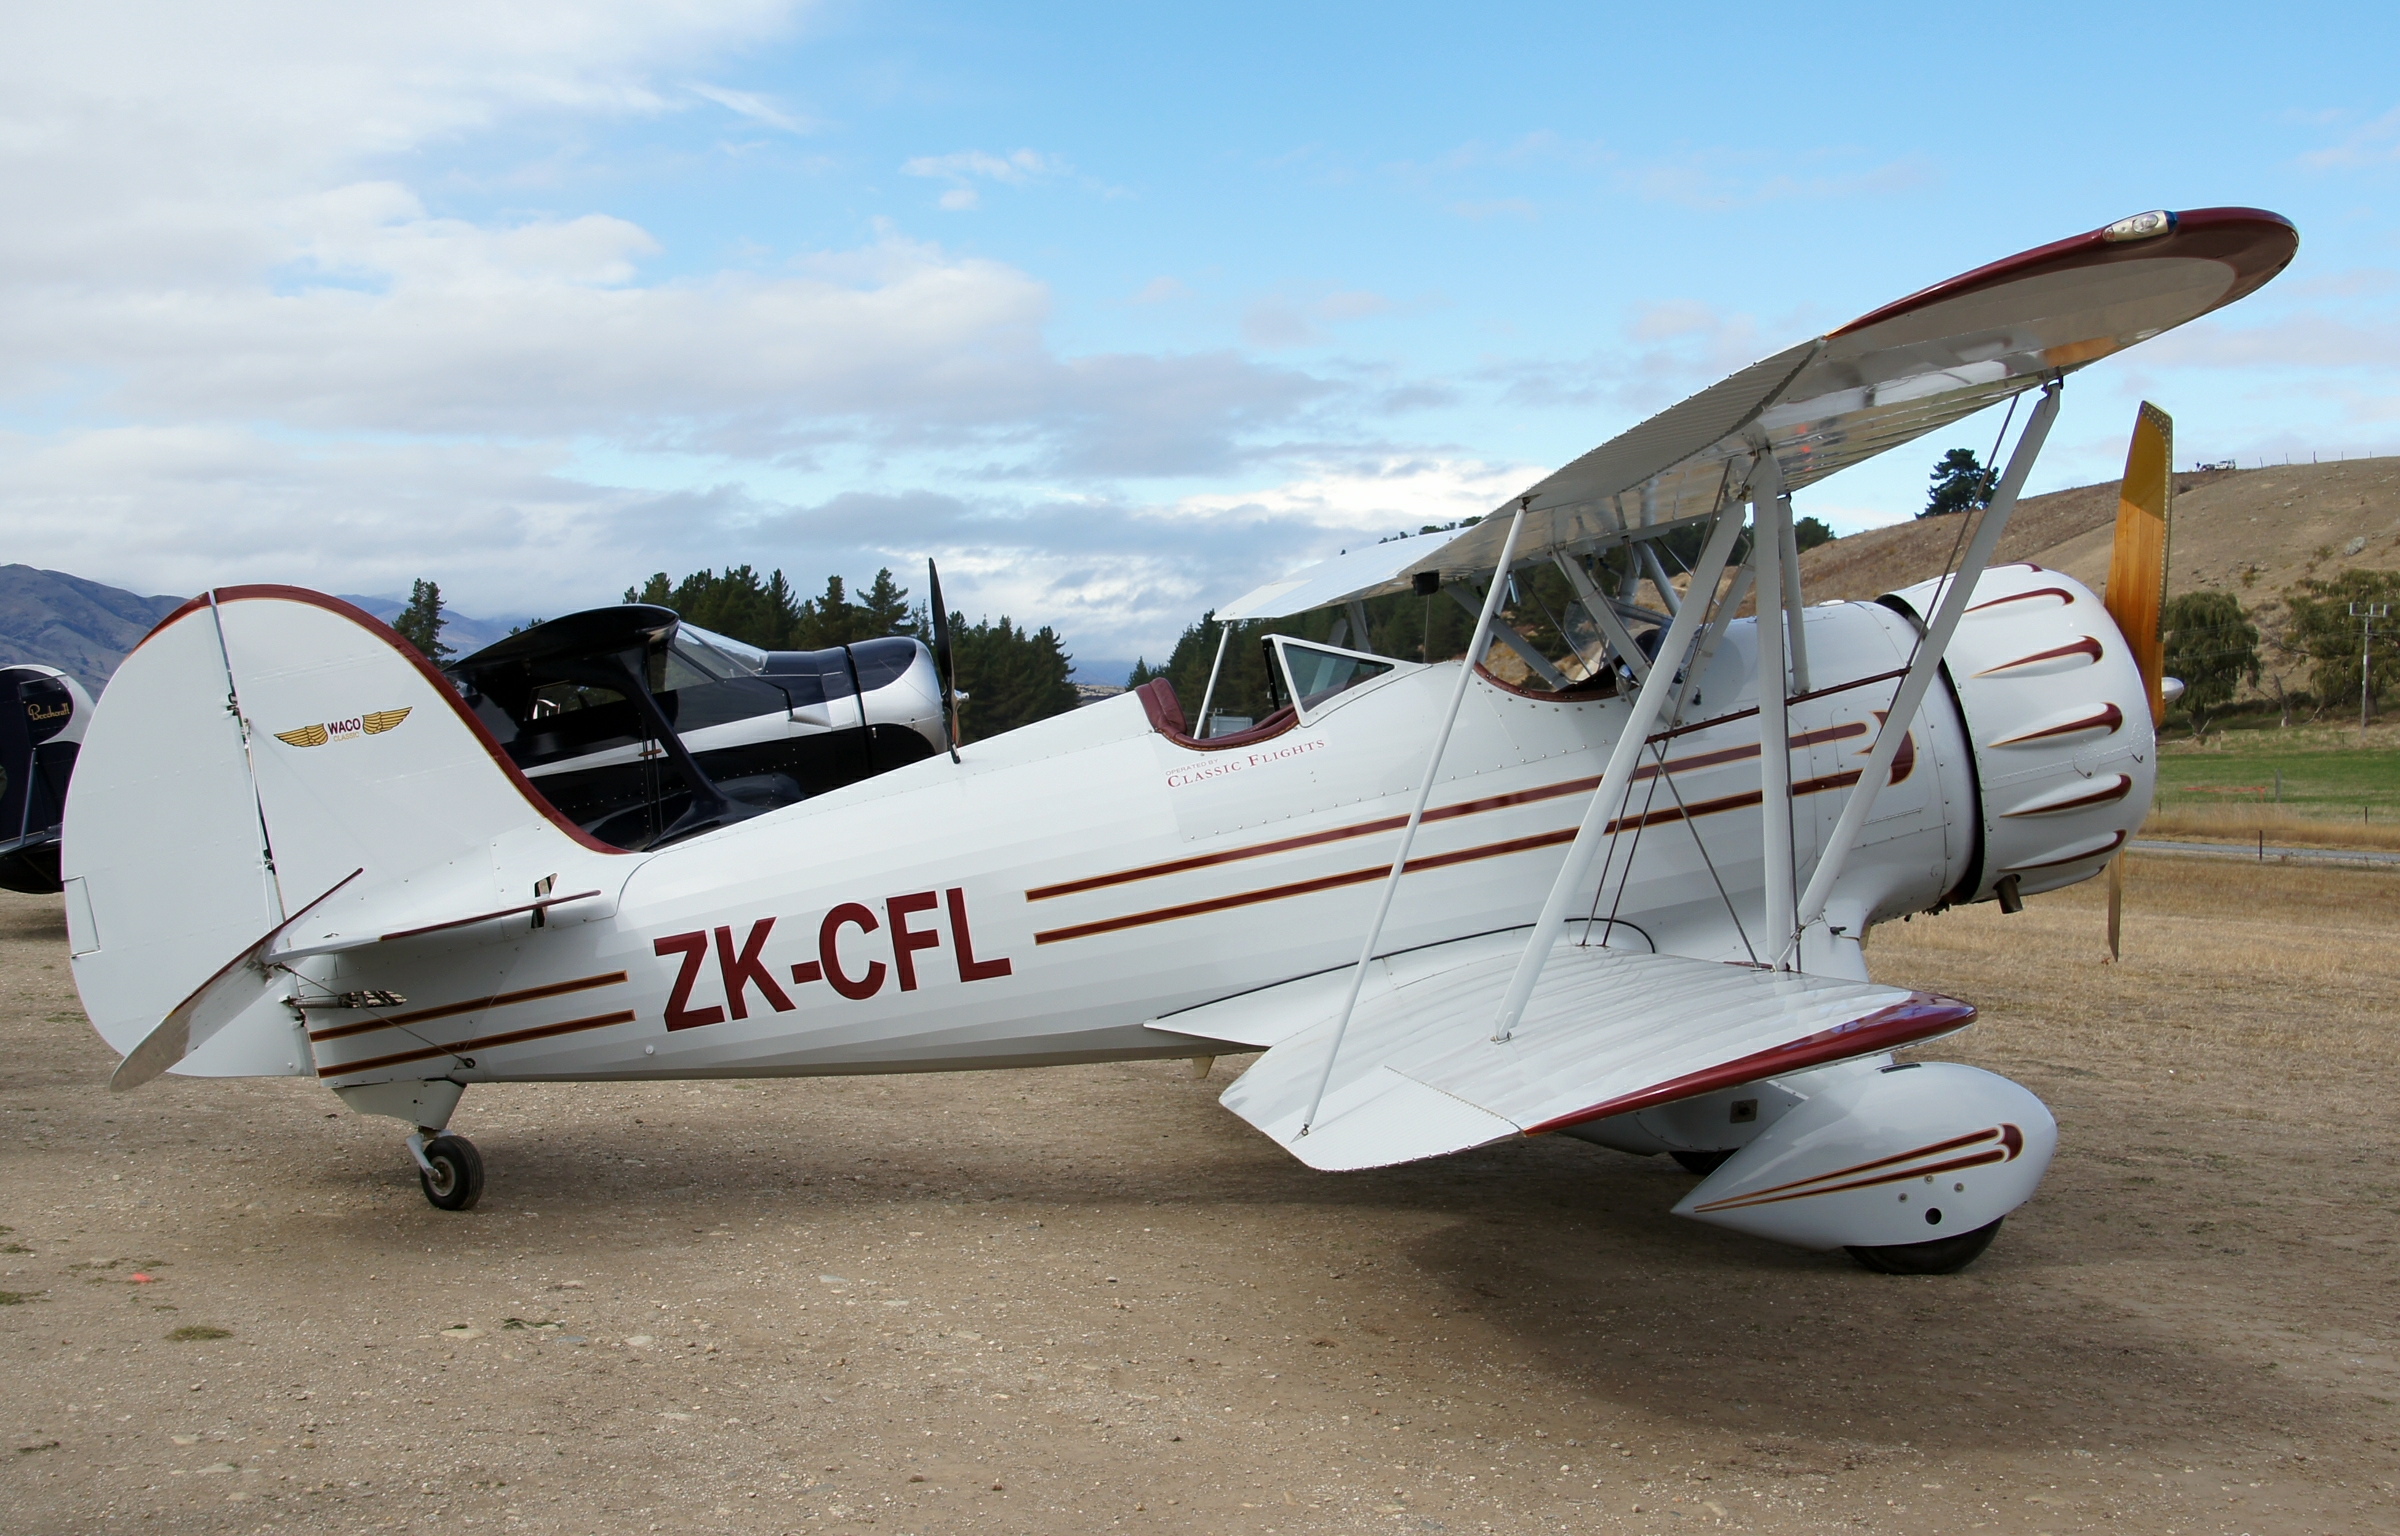
wing, airplane, aircraft, vehicle, aviation, flight, propeller, biplane, sonydslra580, tamron18270mmf3563pzd, warbirdsoverwanaka2014, wacoclassicymf, zkcfl, wacoclassicaircraft, light aircraft, atmosphere of earth, aircraft engine, propeller driven aircraft, cessna 185, cessna 150, piper pa 18, cessna o 1 bird dog, stinson reliant